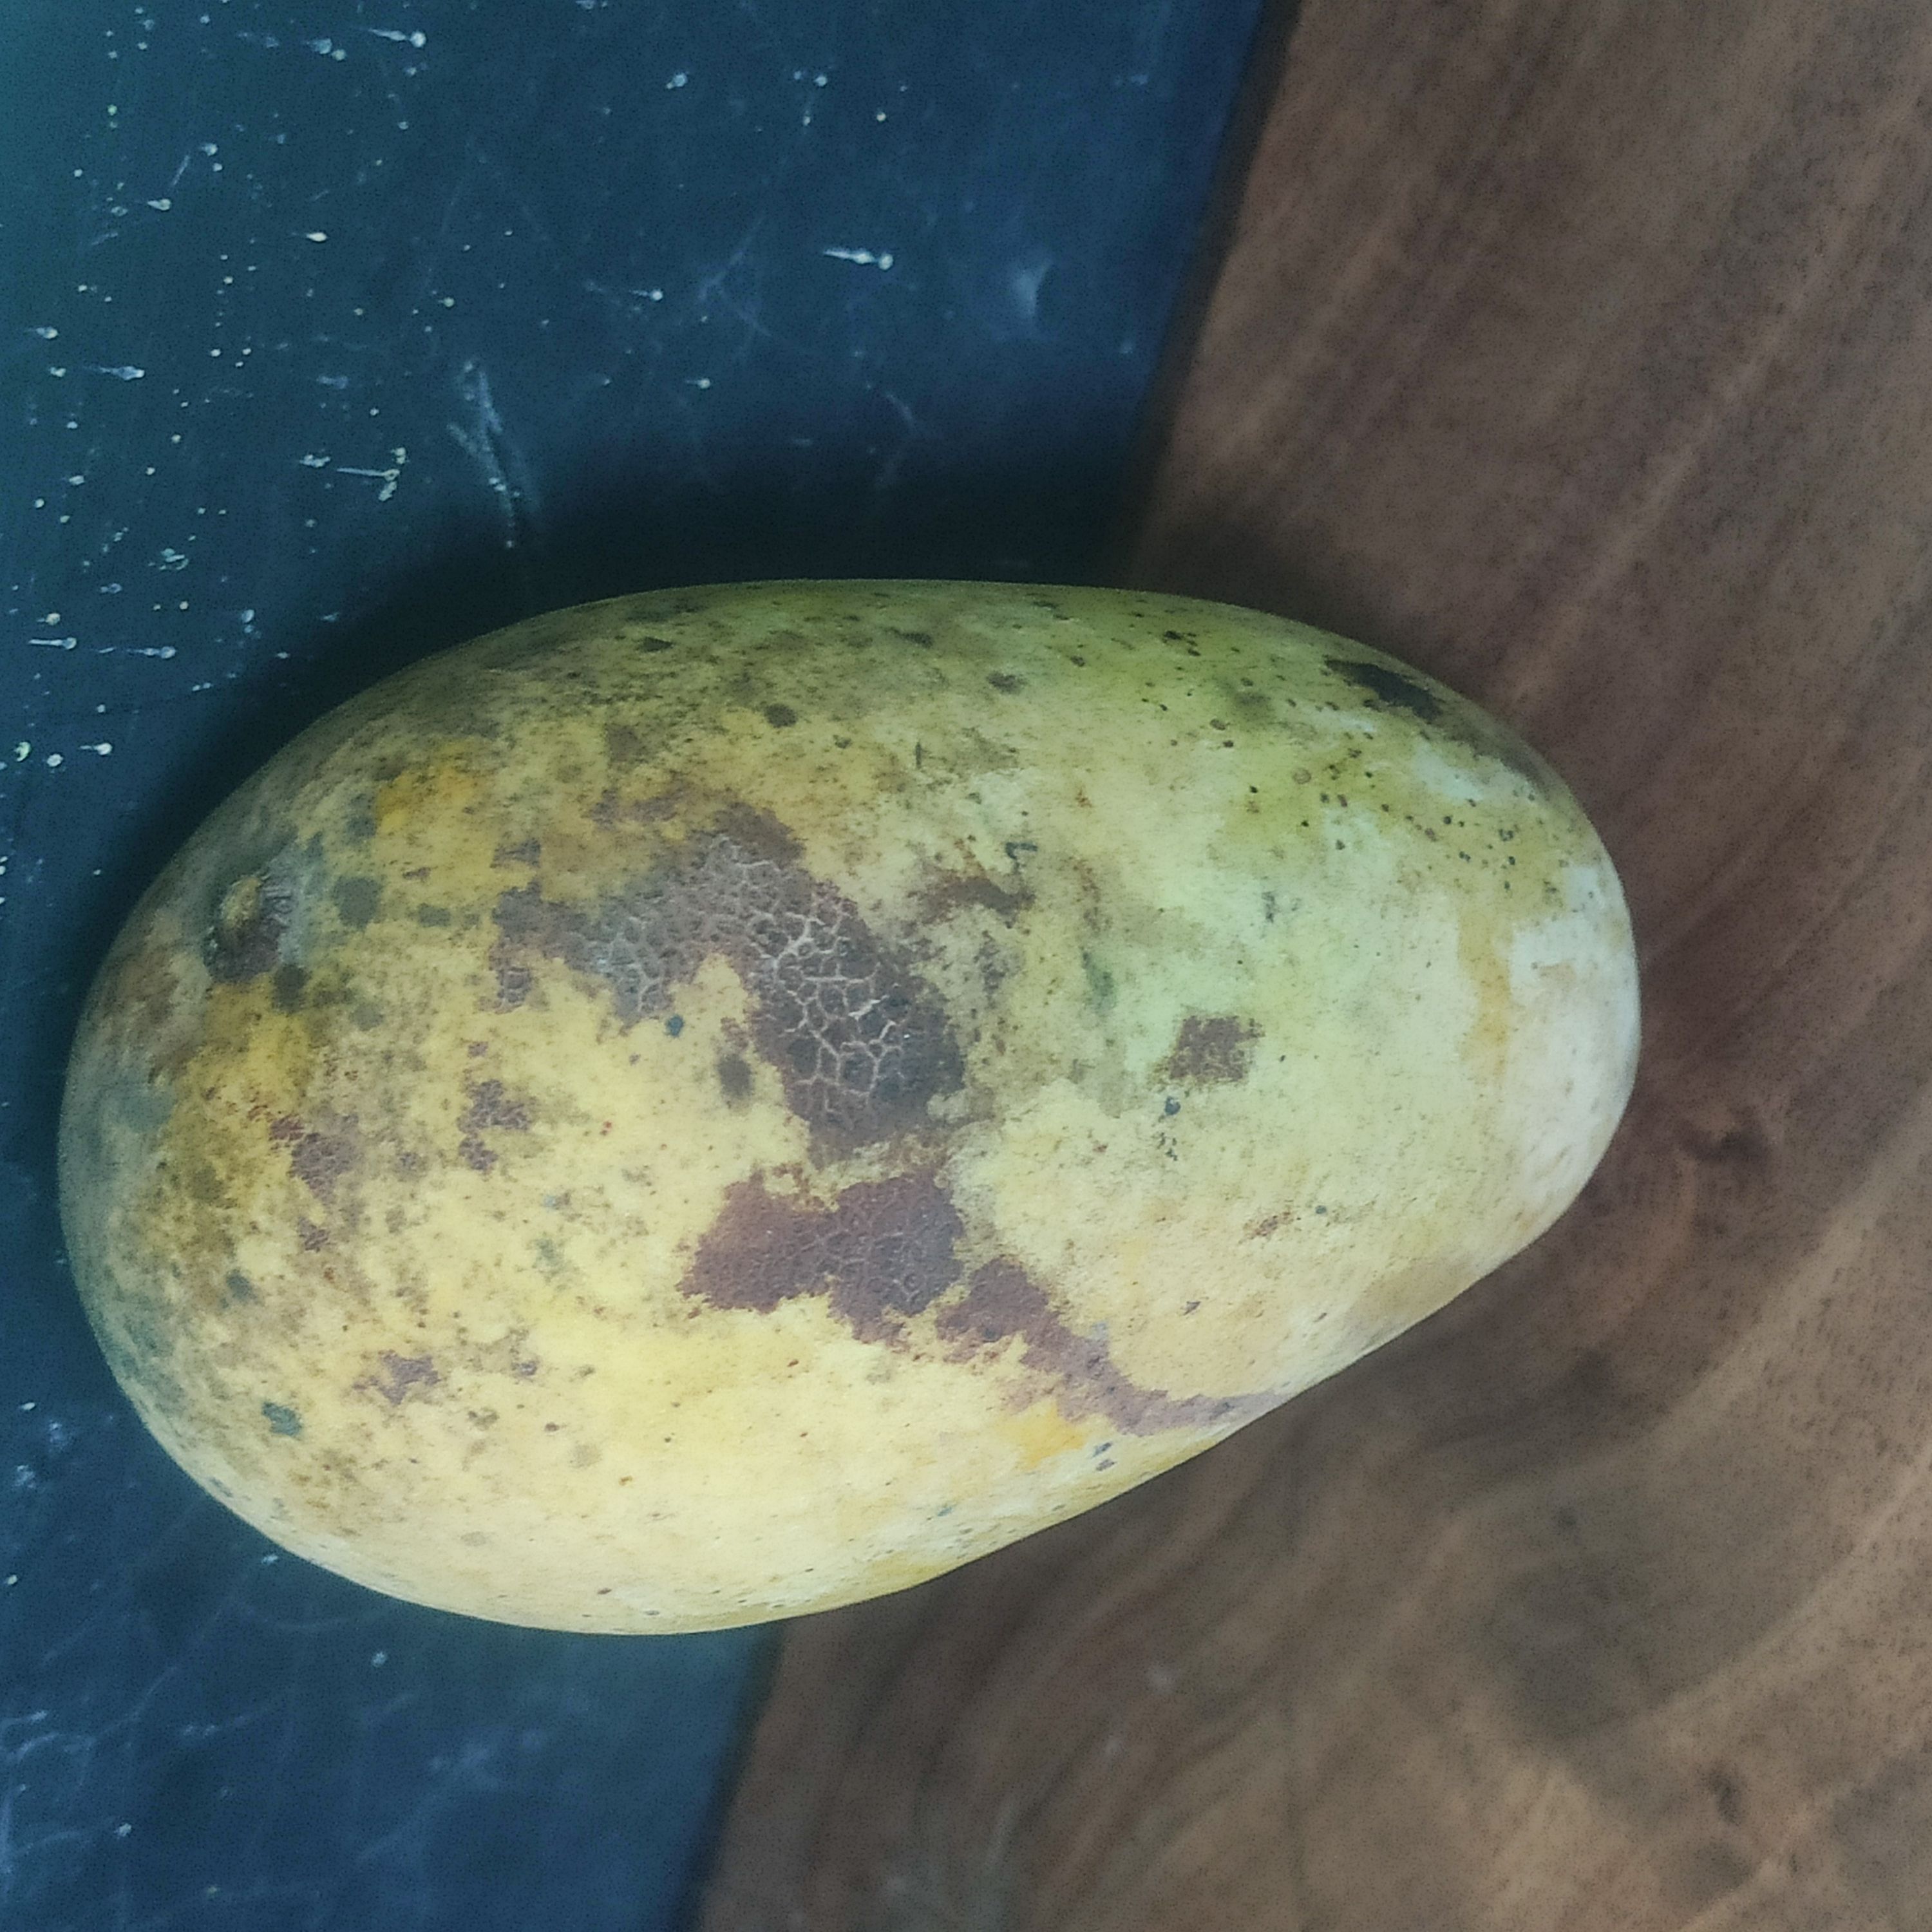
Fruit: mango
Grade: 2nd-grade